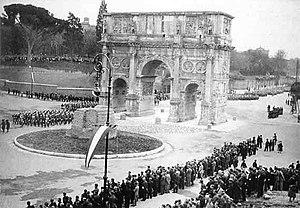
La Meta Sudans est une fontaine monumentale de la Rome antique, jadis située au pied du Colisée, devant l'arc de Constantin. Son nom de « Meta » lui vient de sa forme conique rappelant les bornes que les chars devaient contourner en bout de piste des cirques ; « Sudans » signifie « suintant » ou « transpirant », suggérant que l'eau coulait et non jaillissait depuis le sommet avant d'être recueillie dans un bassin circulaire.